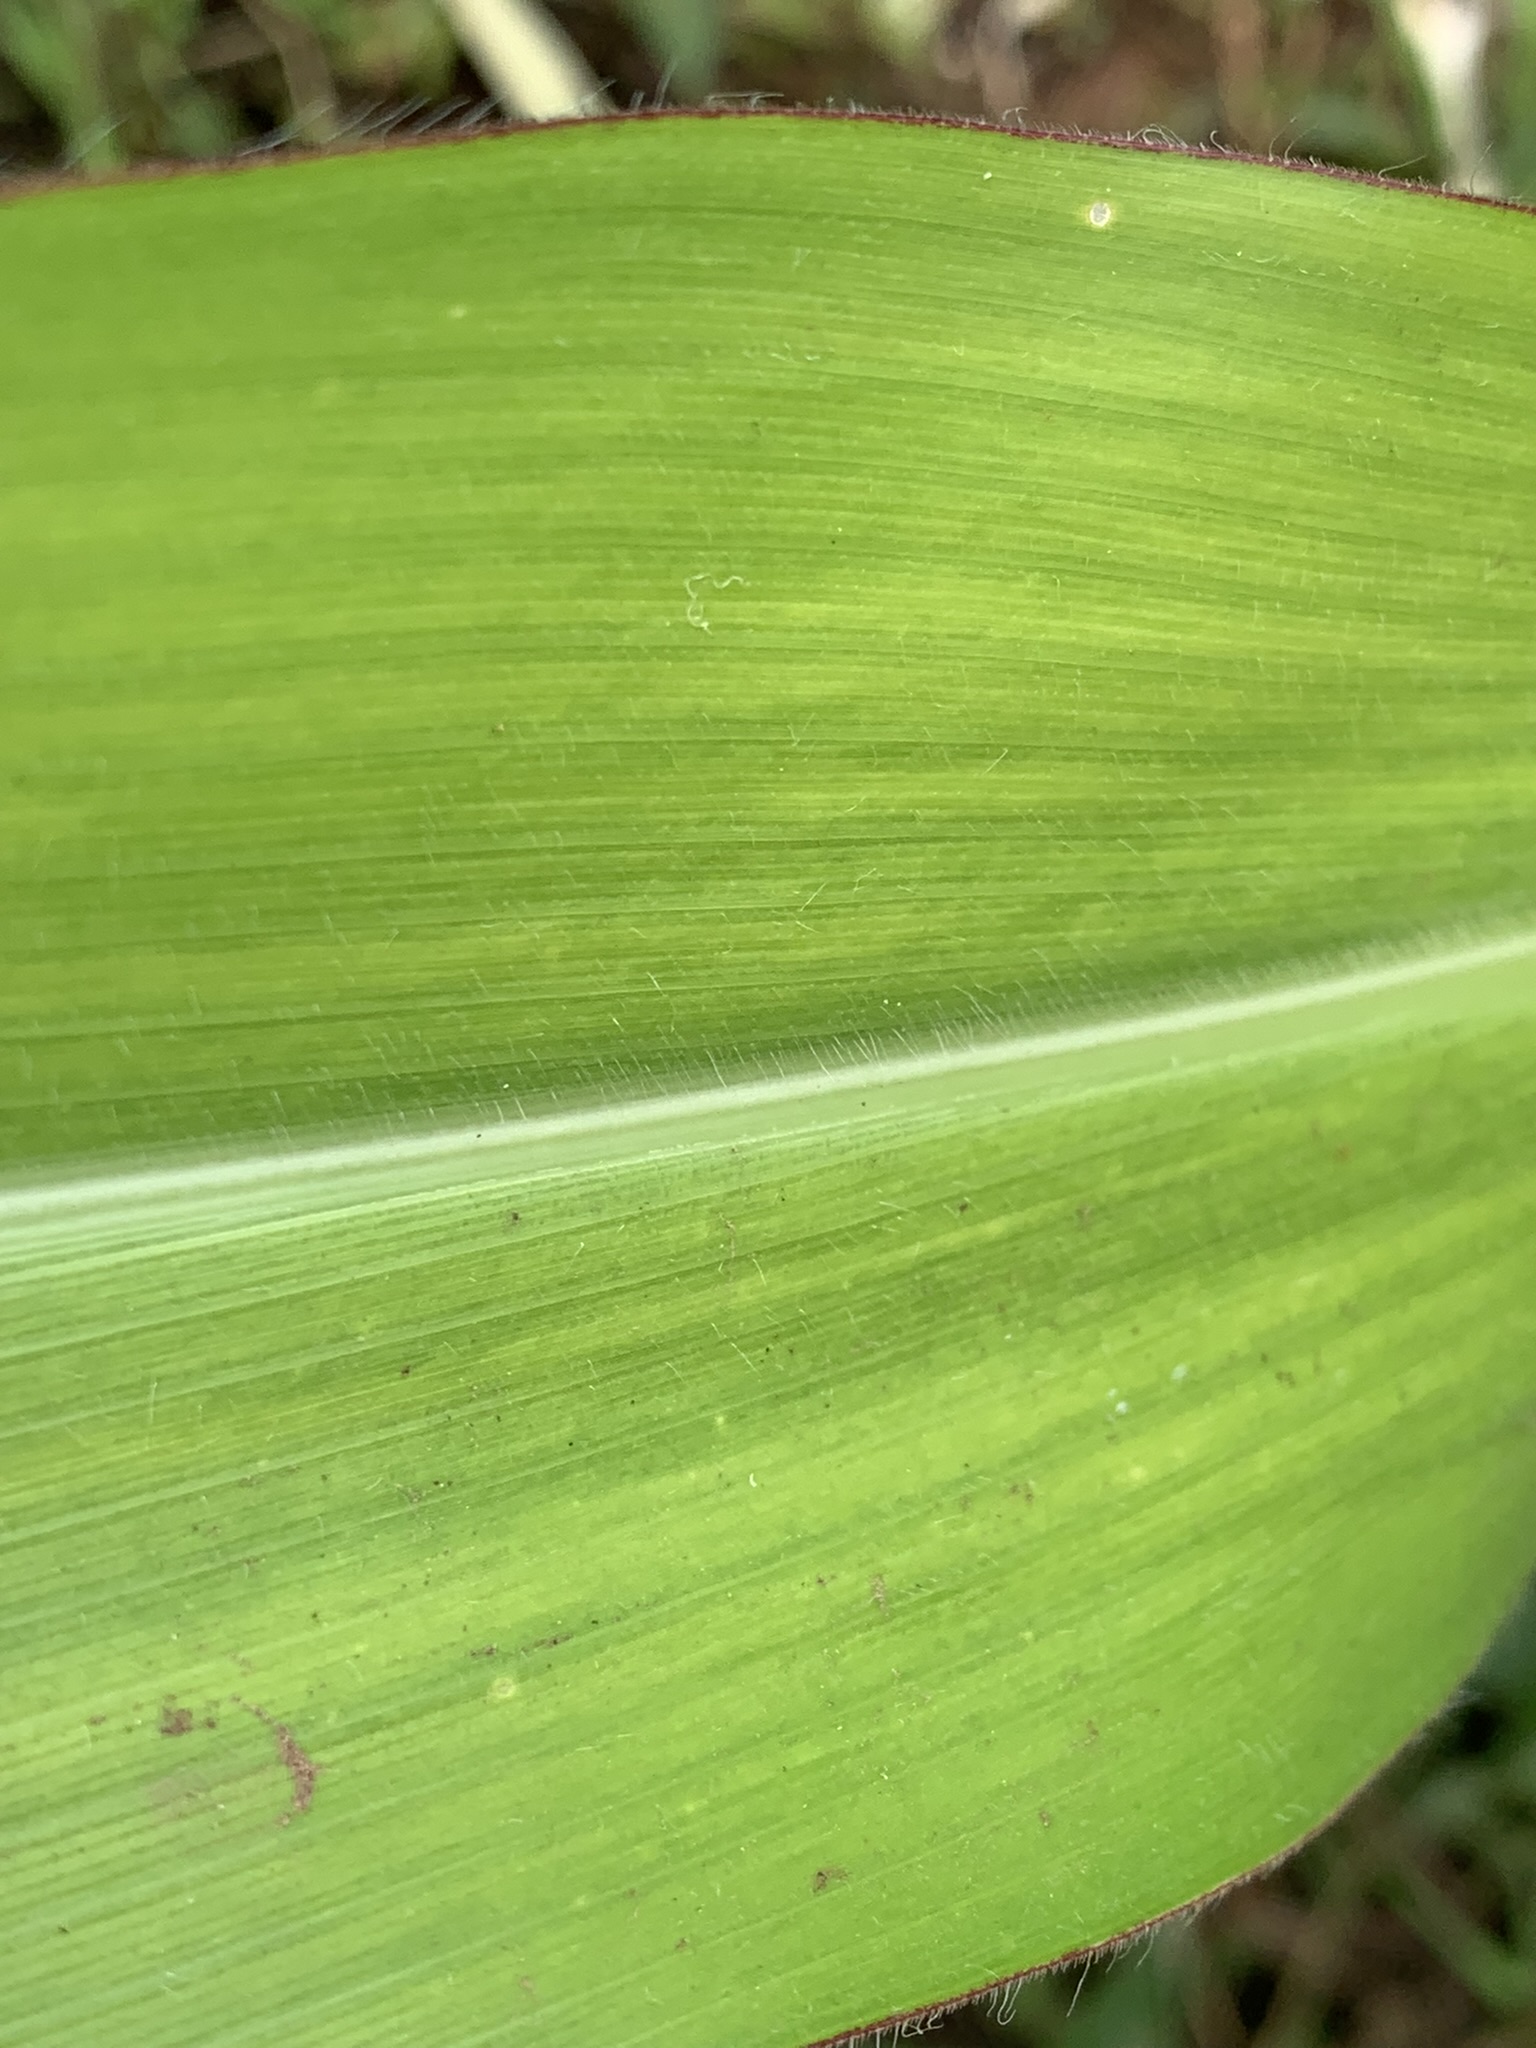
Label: Healthy